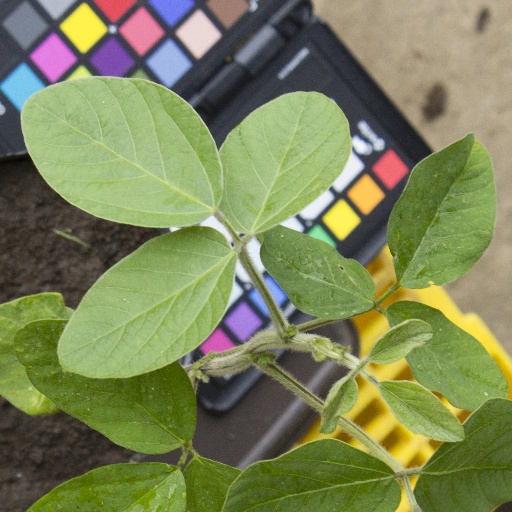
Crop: soybean